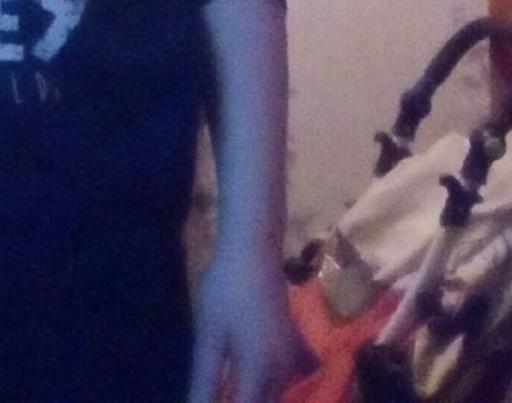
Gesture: no_gesture